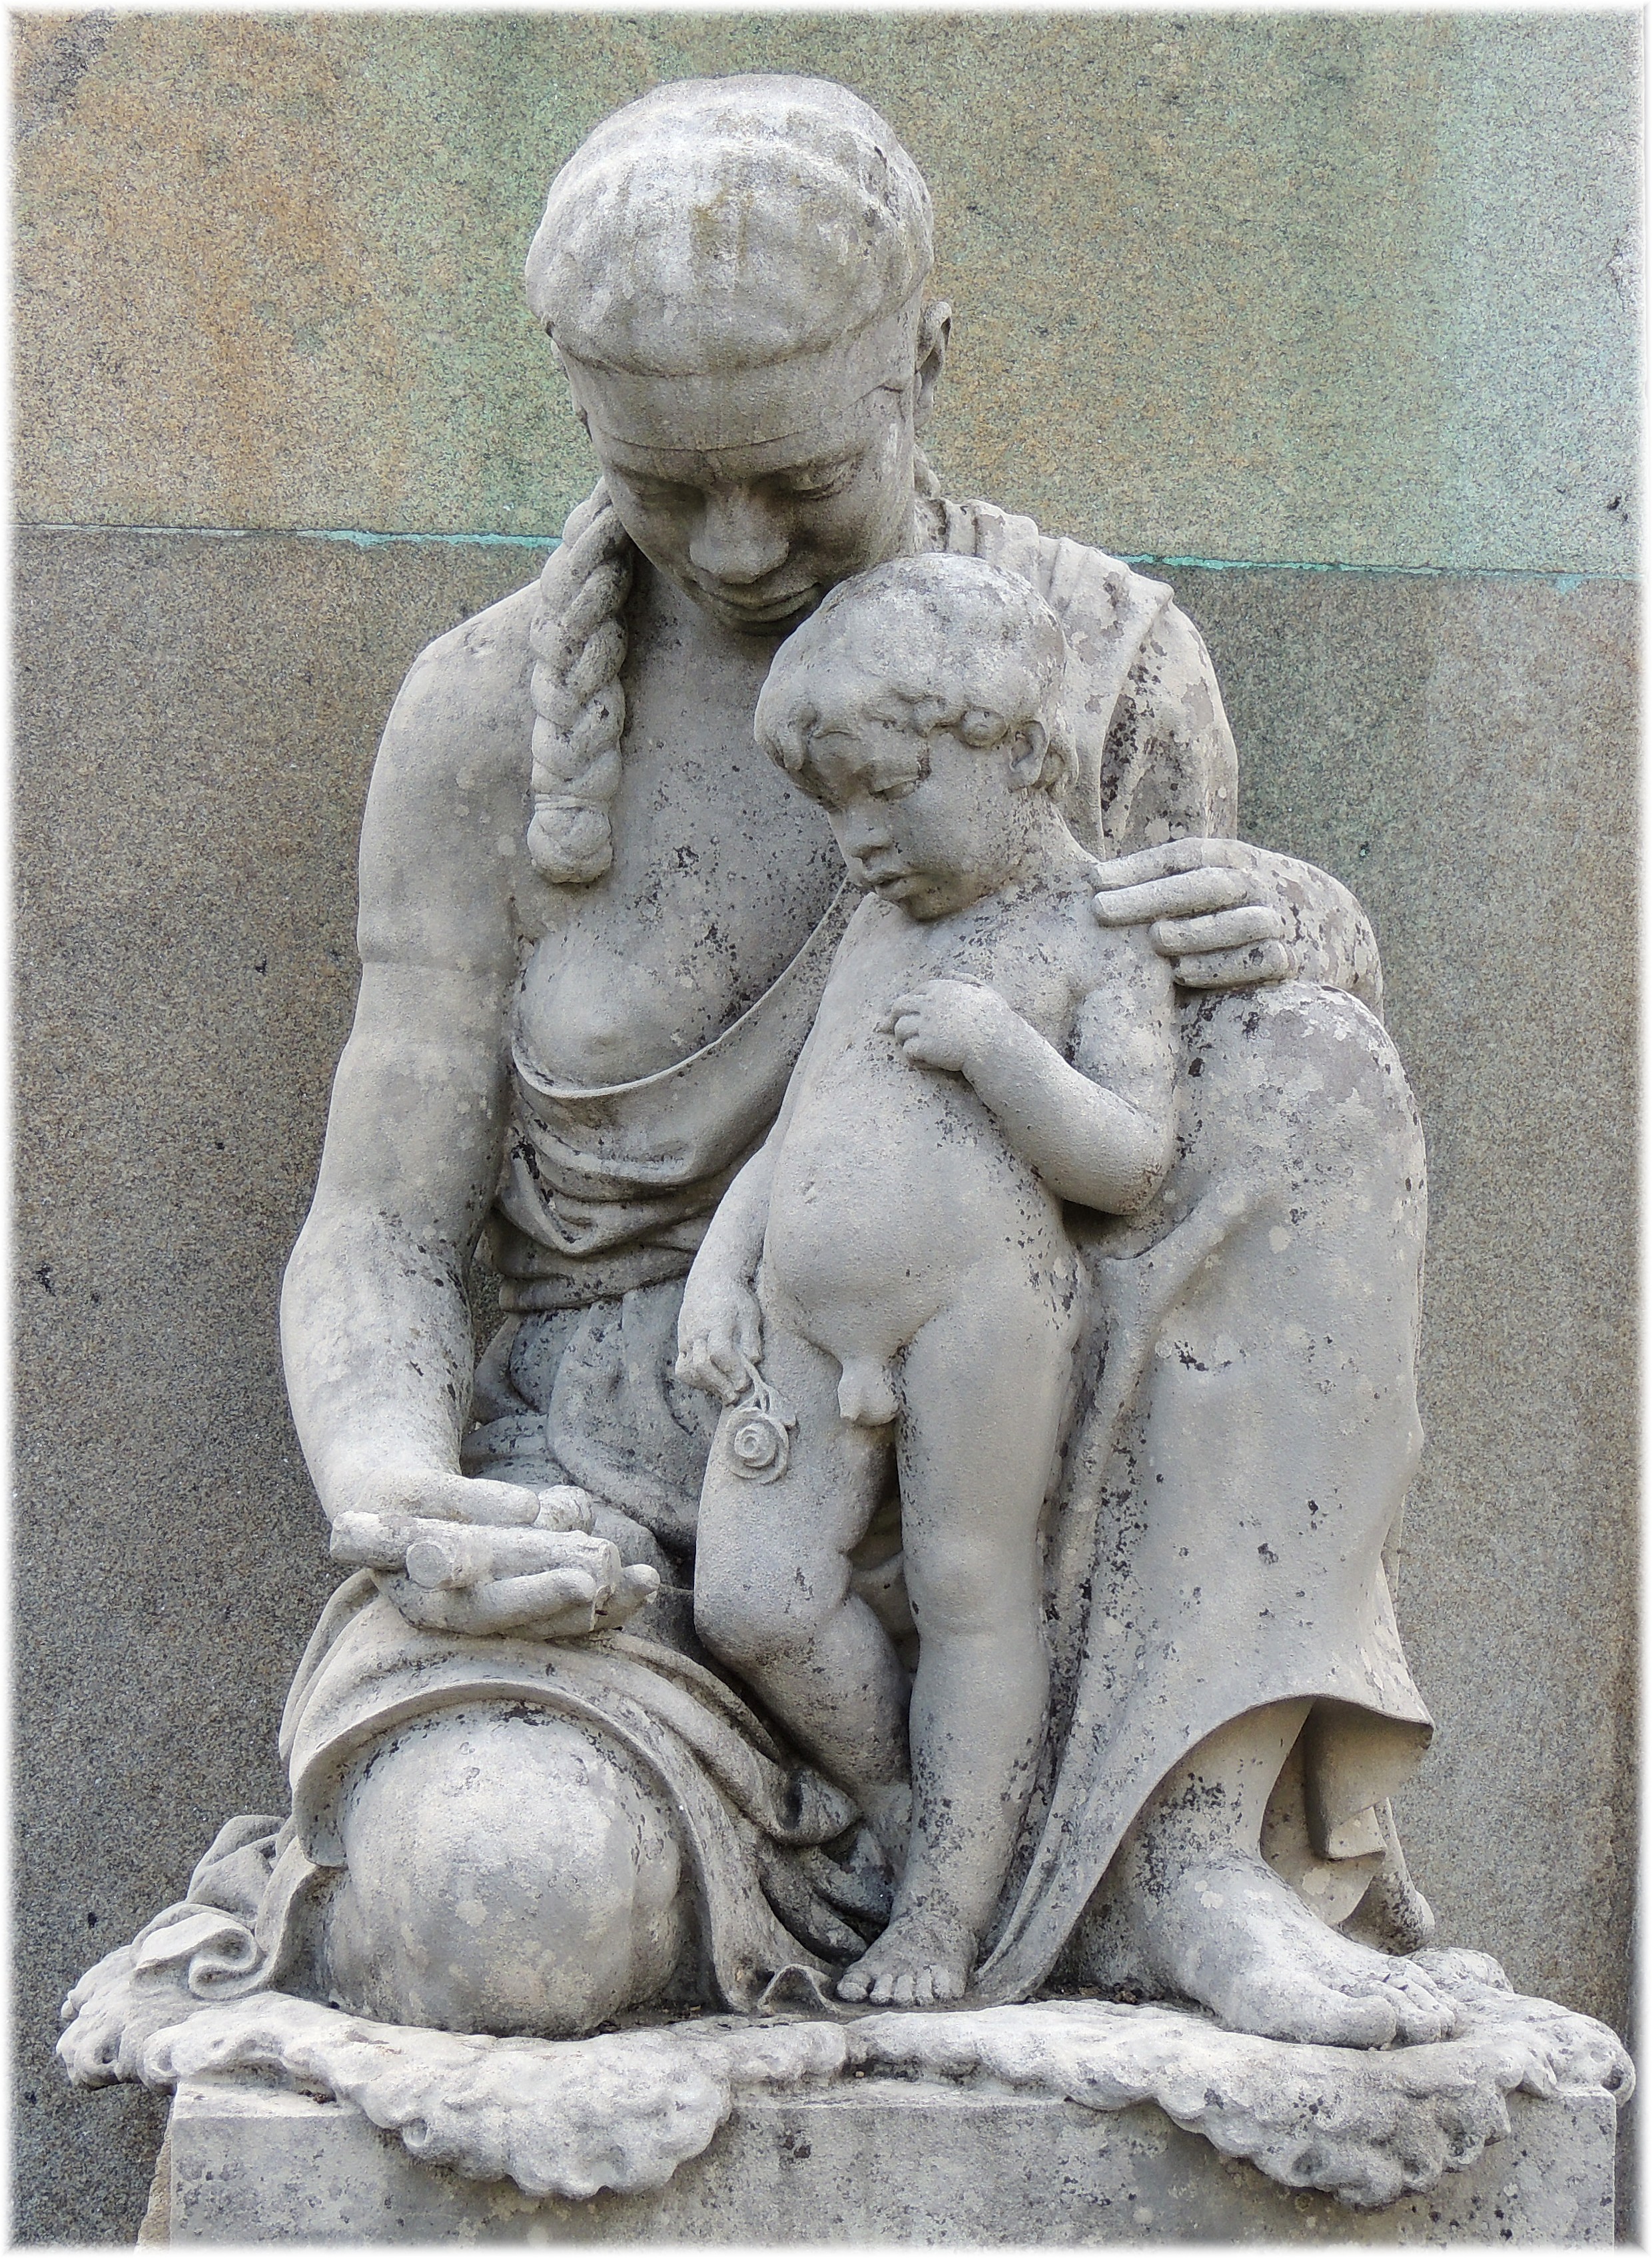
monument, europe, statue, sculpture, art, spain, espagne, europa, escultura, arte, galicia, piedra, pontevedra, pueblos, carving, pedra, relief, espana, galiza, mythology, galice, pobos, tuy, provinciapontevedra, stone carving, ancient history, classical sculpture